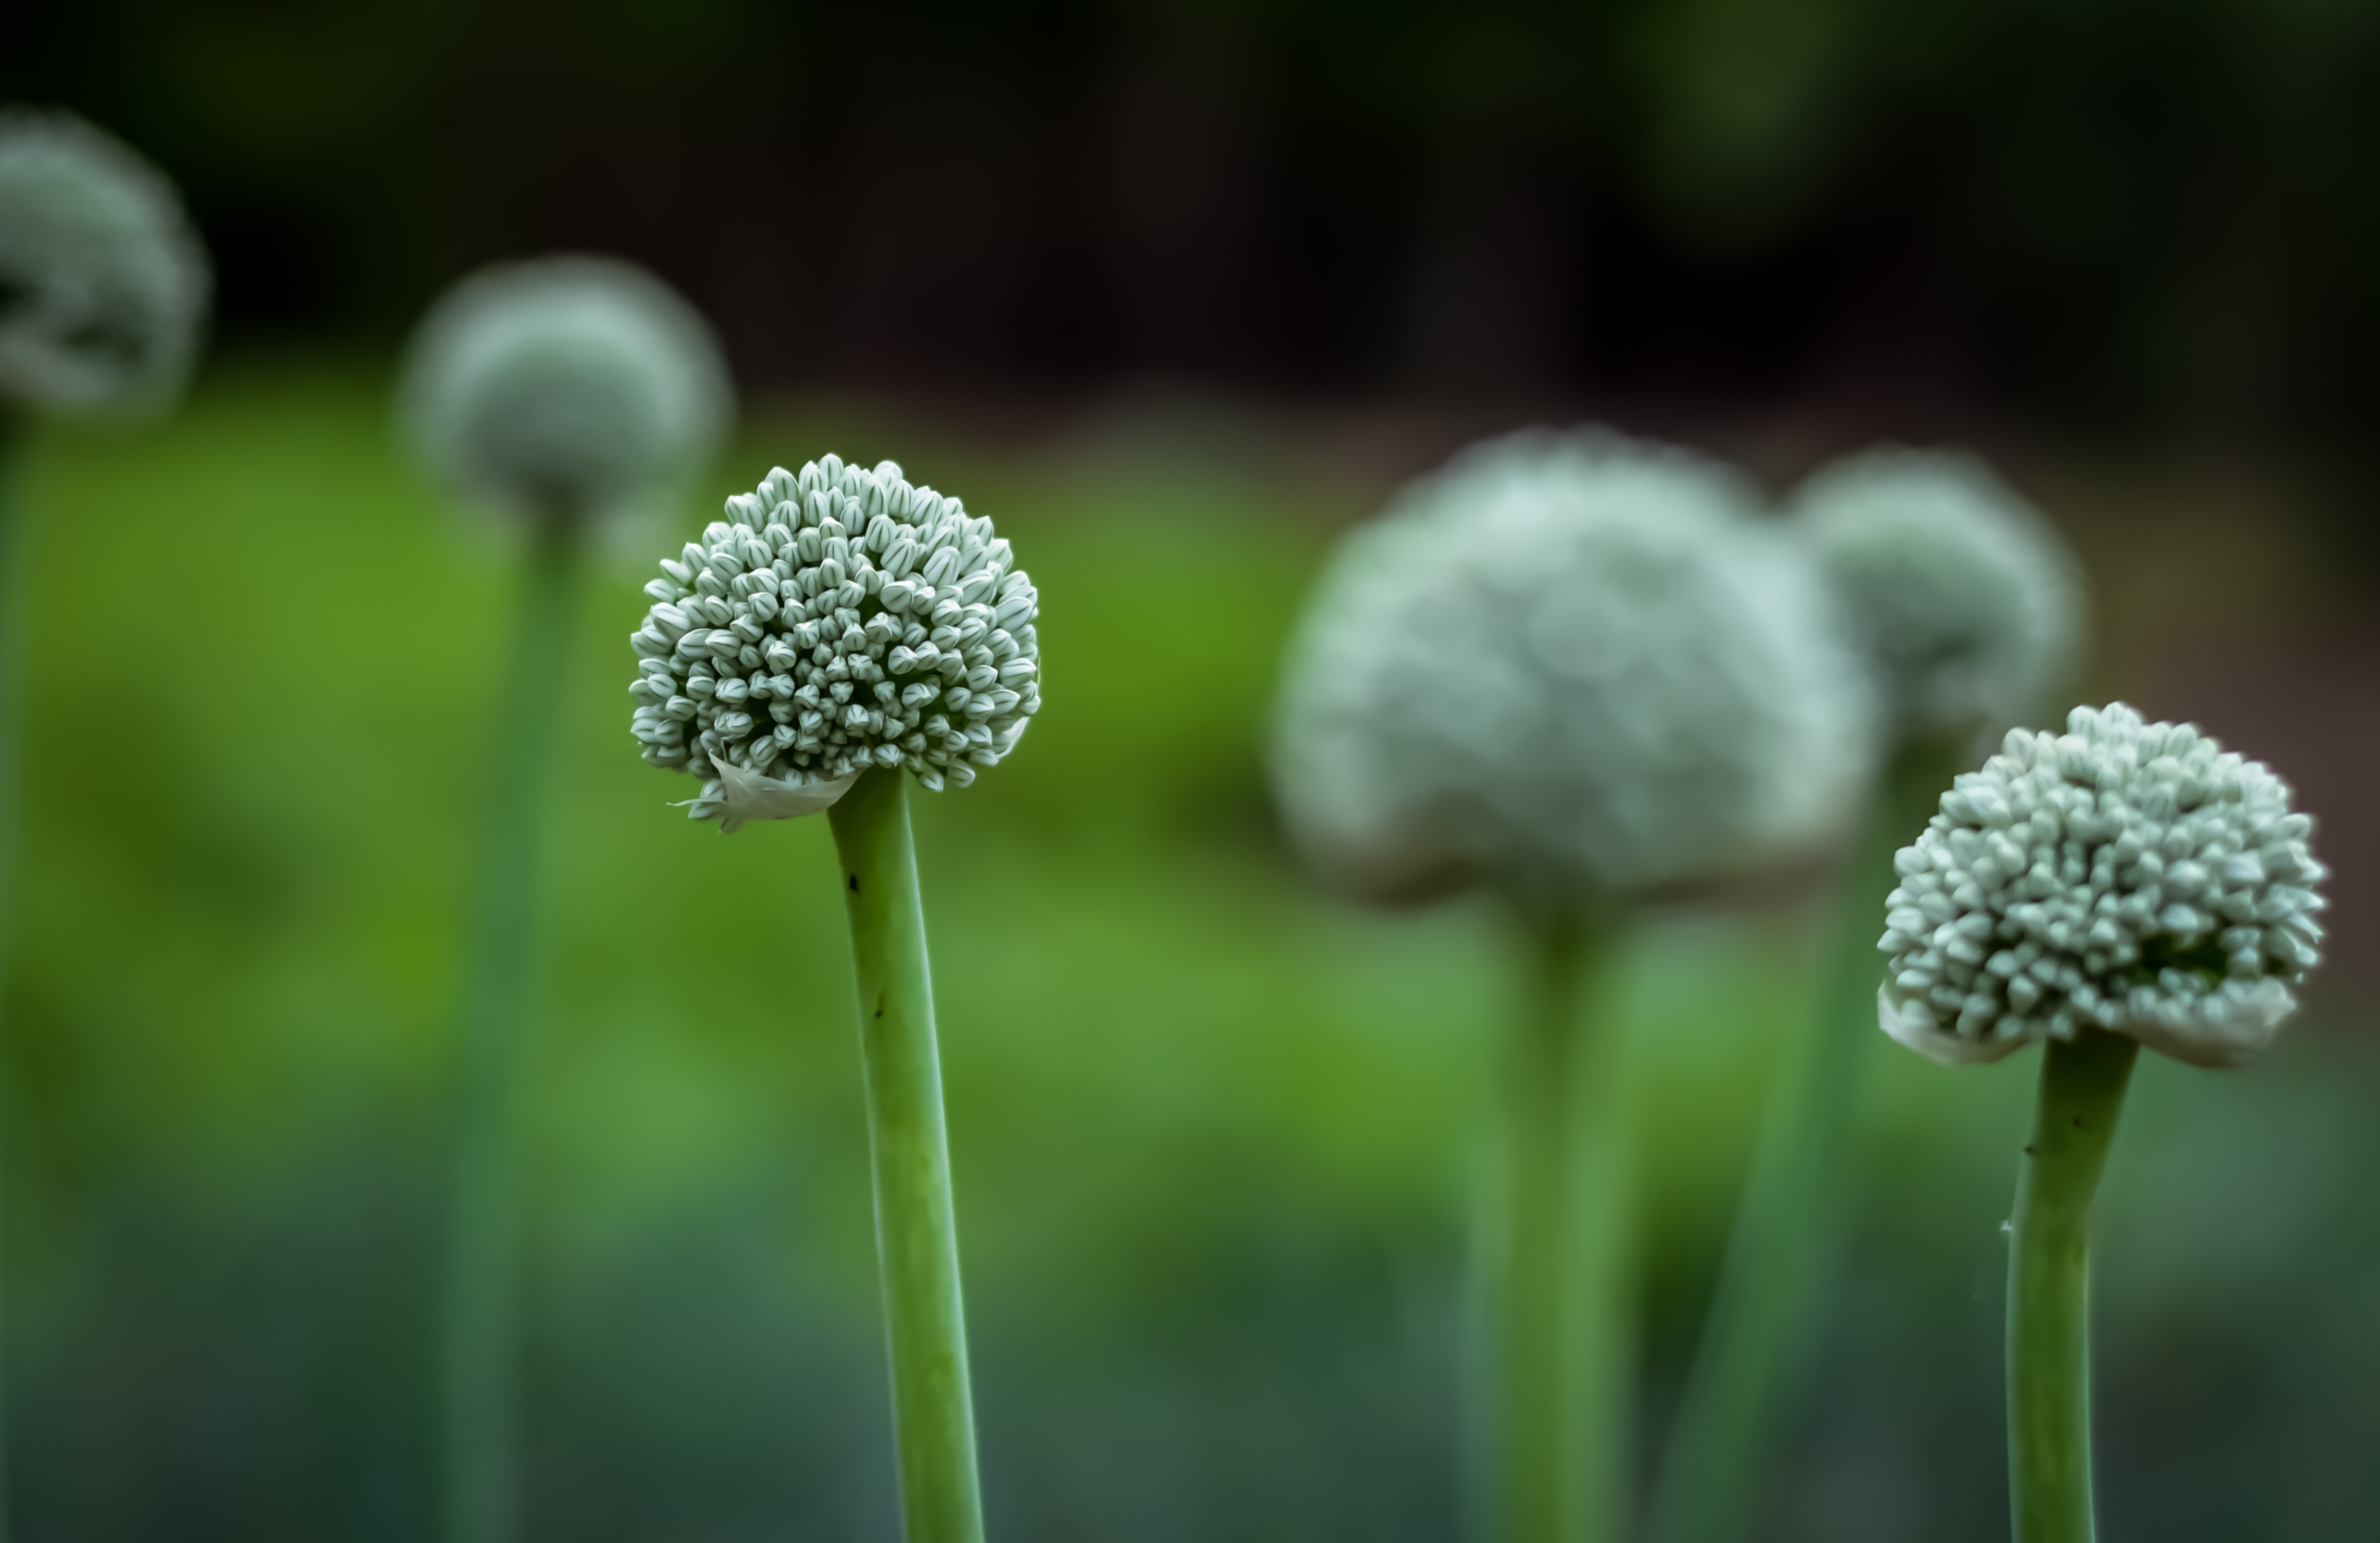
nature, plant, photography, flower, green, produce, botany, flora, onion, wildflower, close up, macro photography, flowering plant, daisy family, plant stem, land plant, onion seed